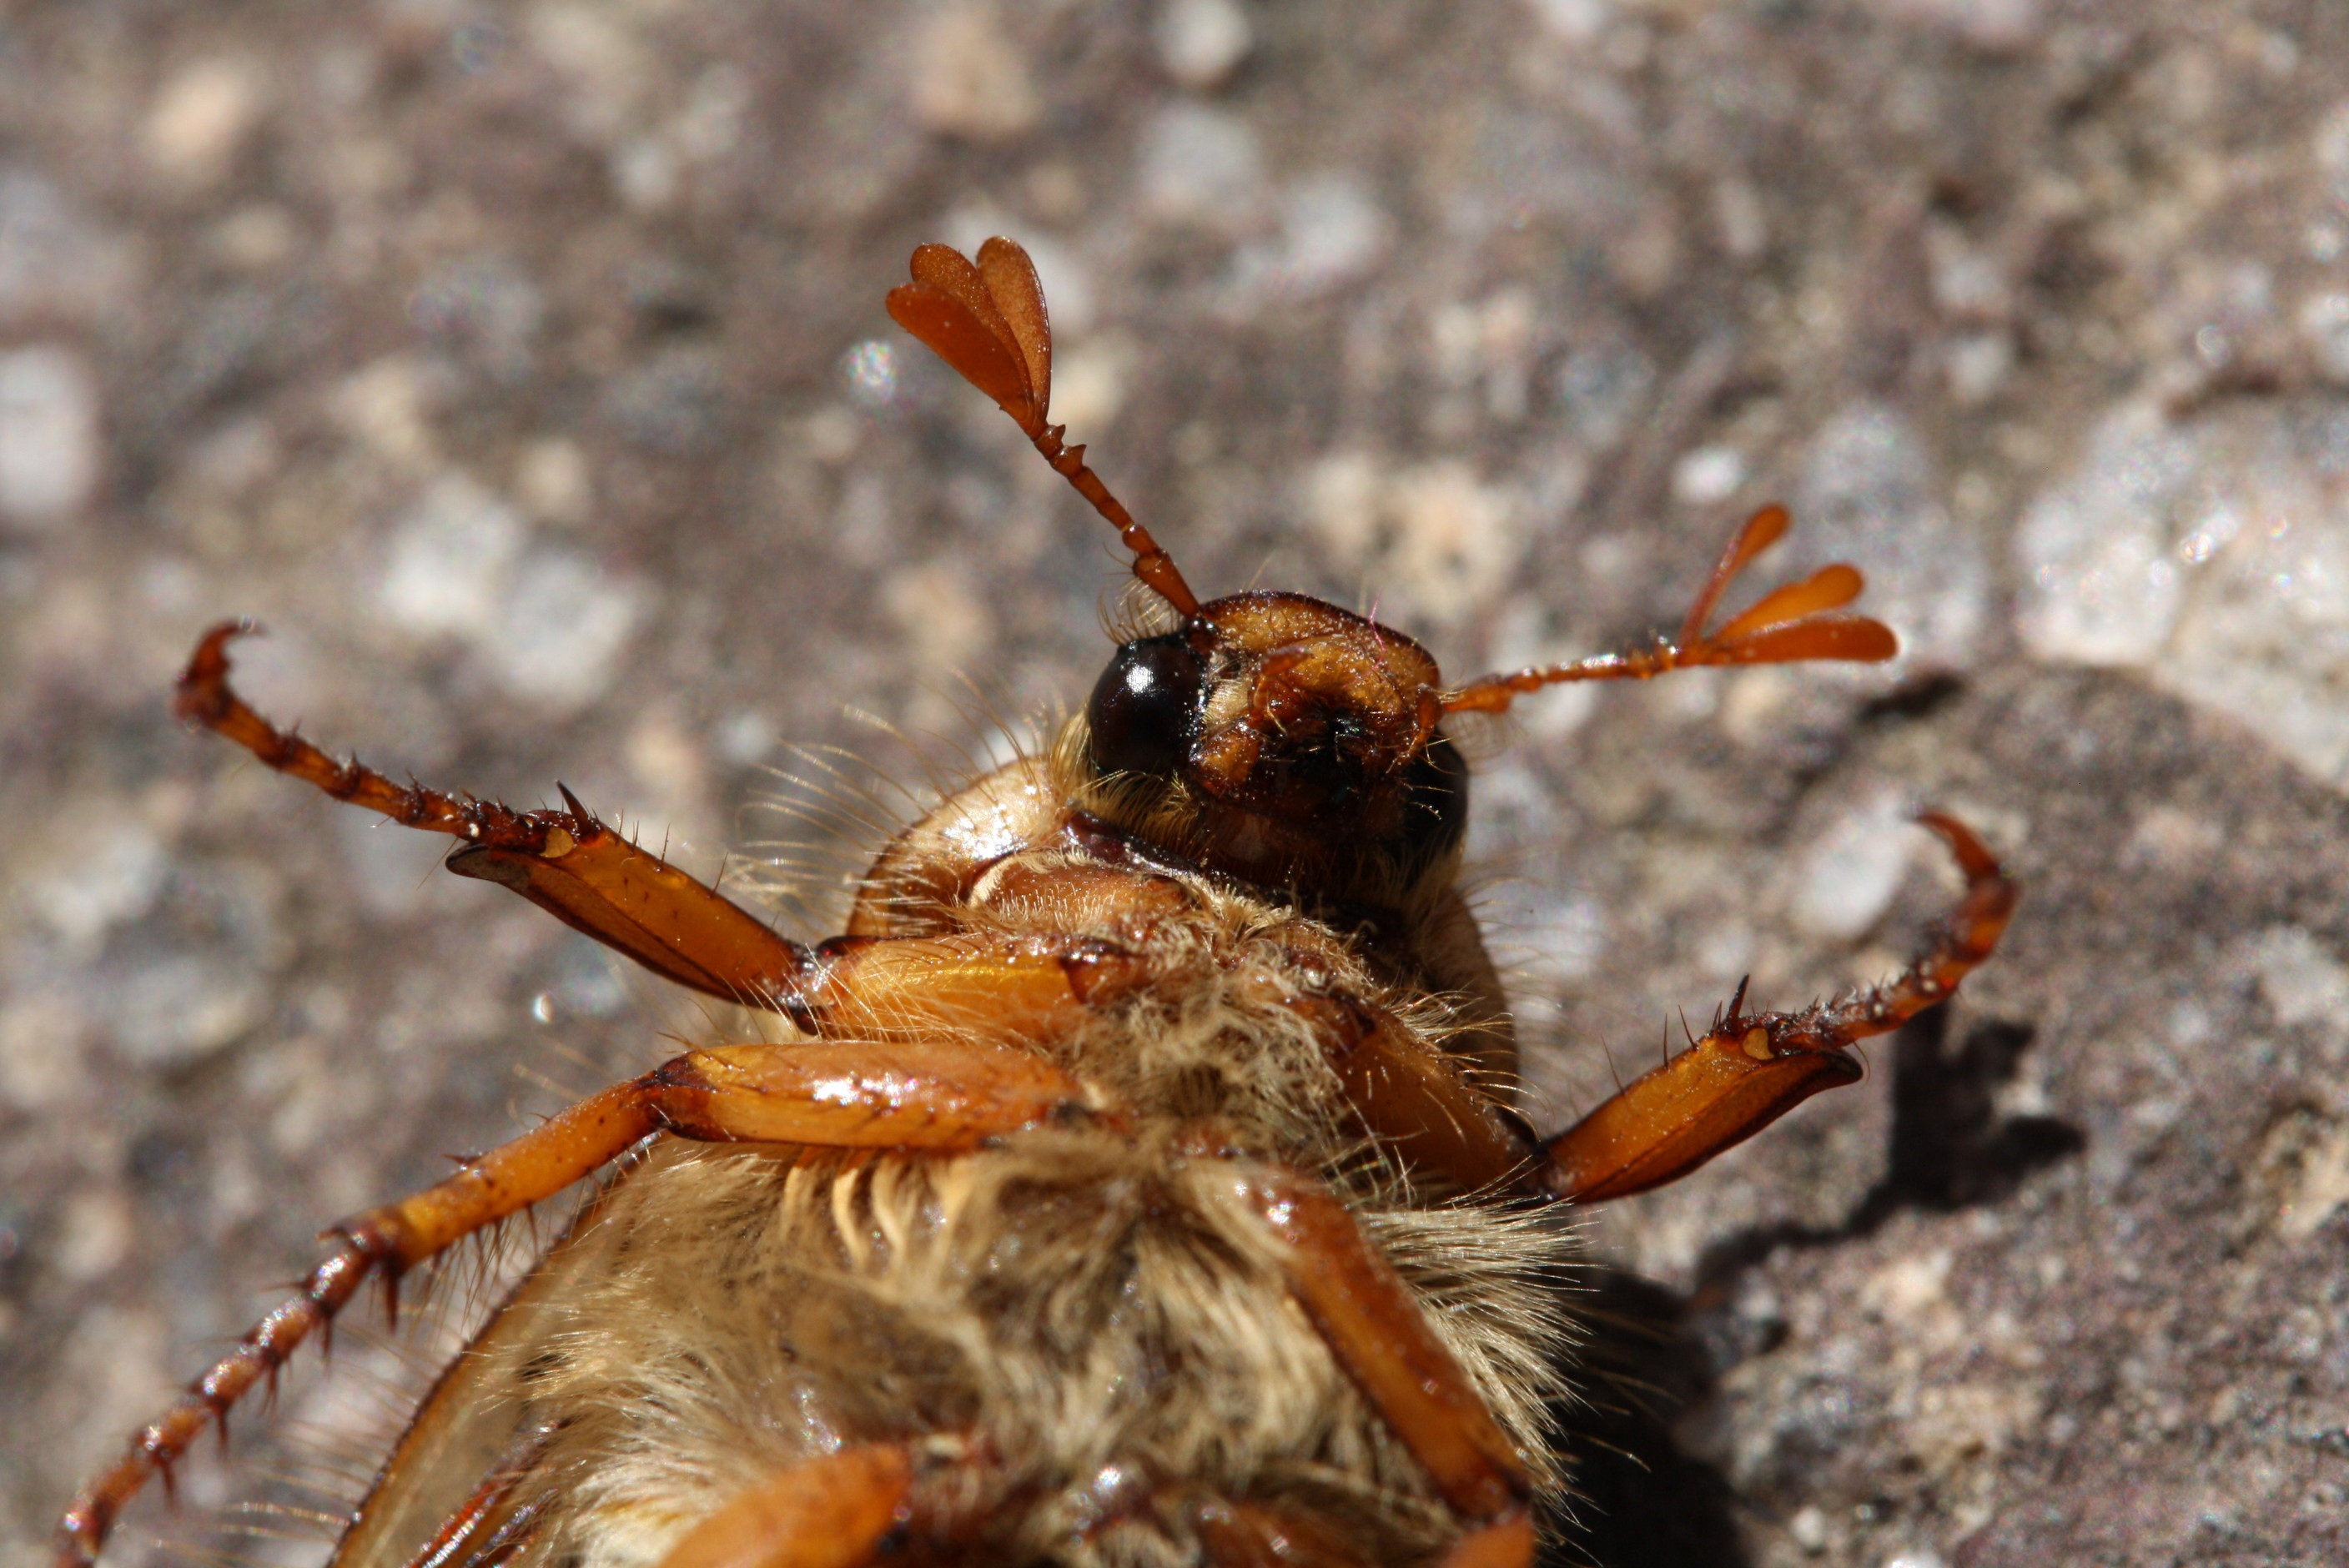
nature, photography, animal, insect, macro, garden, close, fauna, invertebrate, close up, hornet, pest, beetle, animal world, macro photography, arthropod, honey bee, membrane winged insect